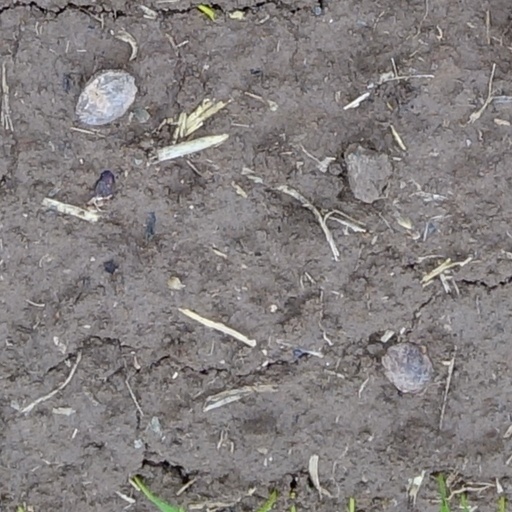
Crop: wheat